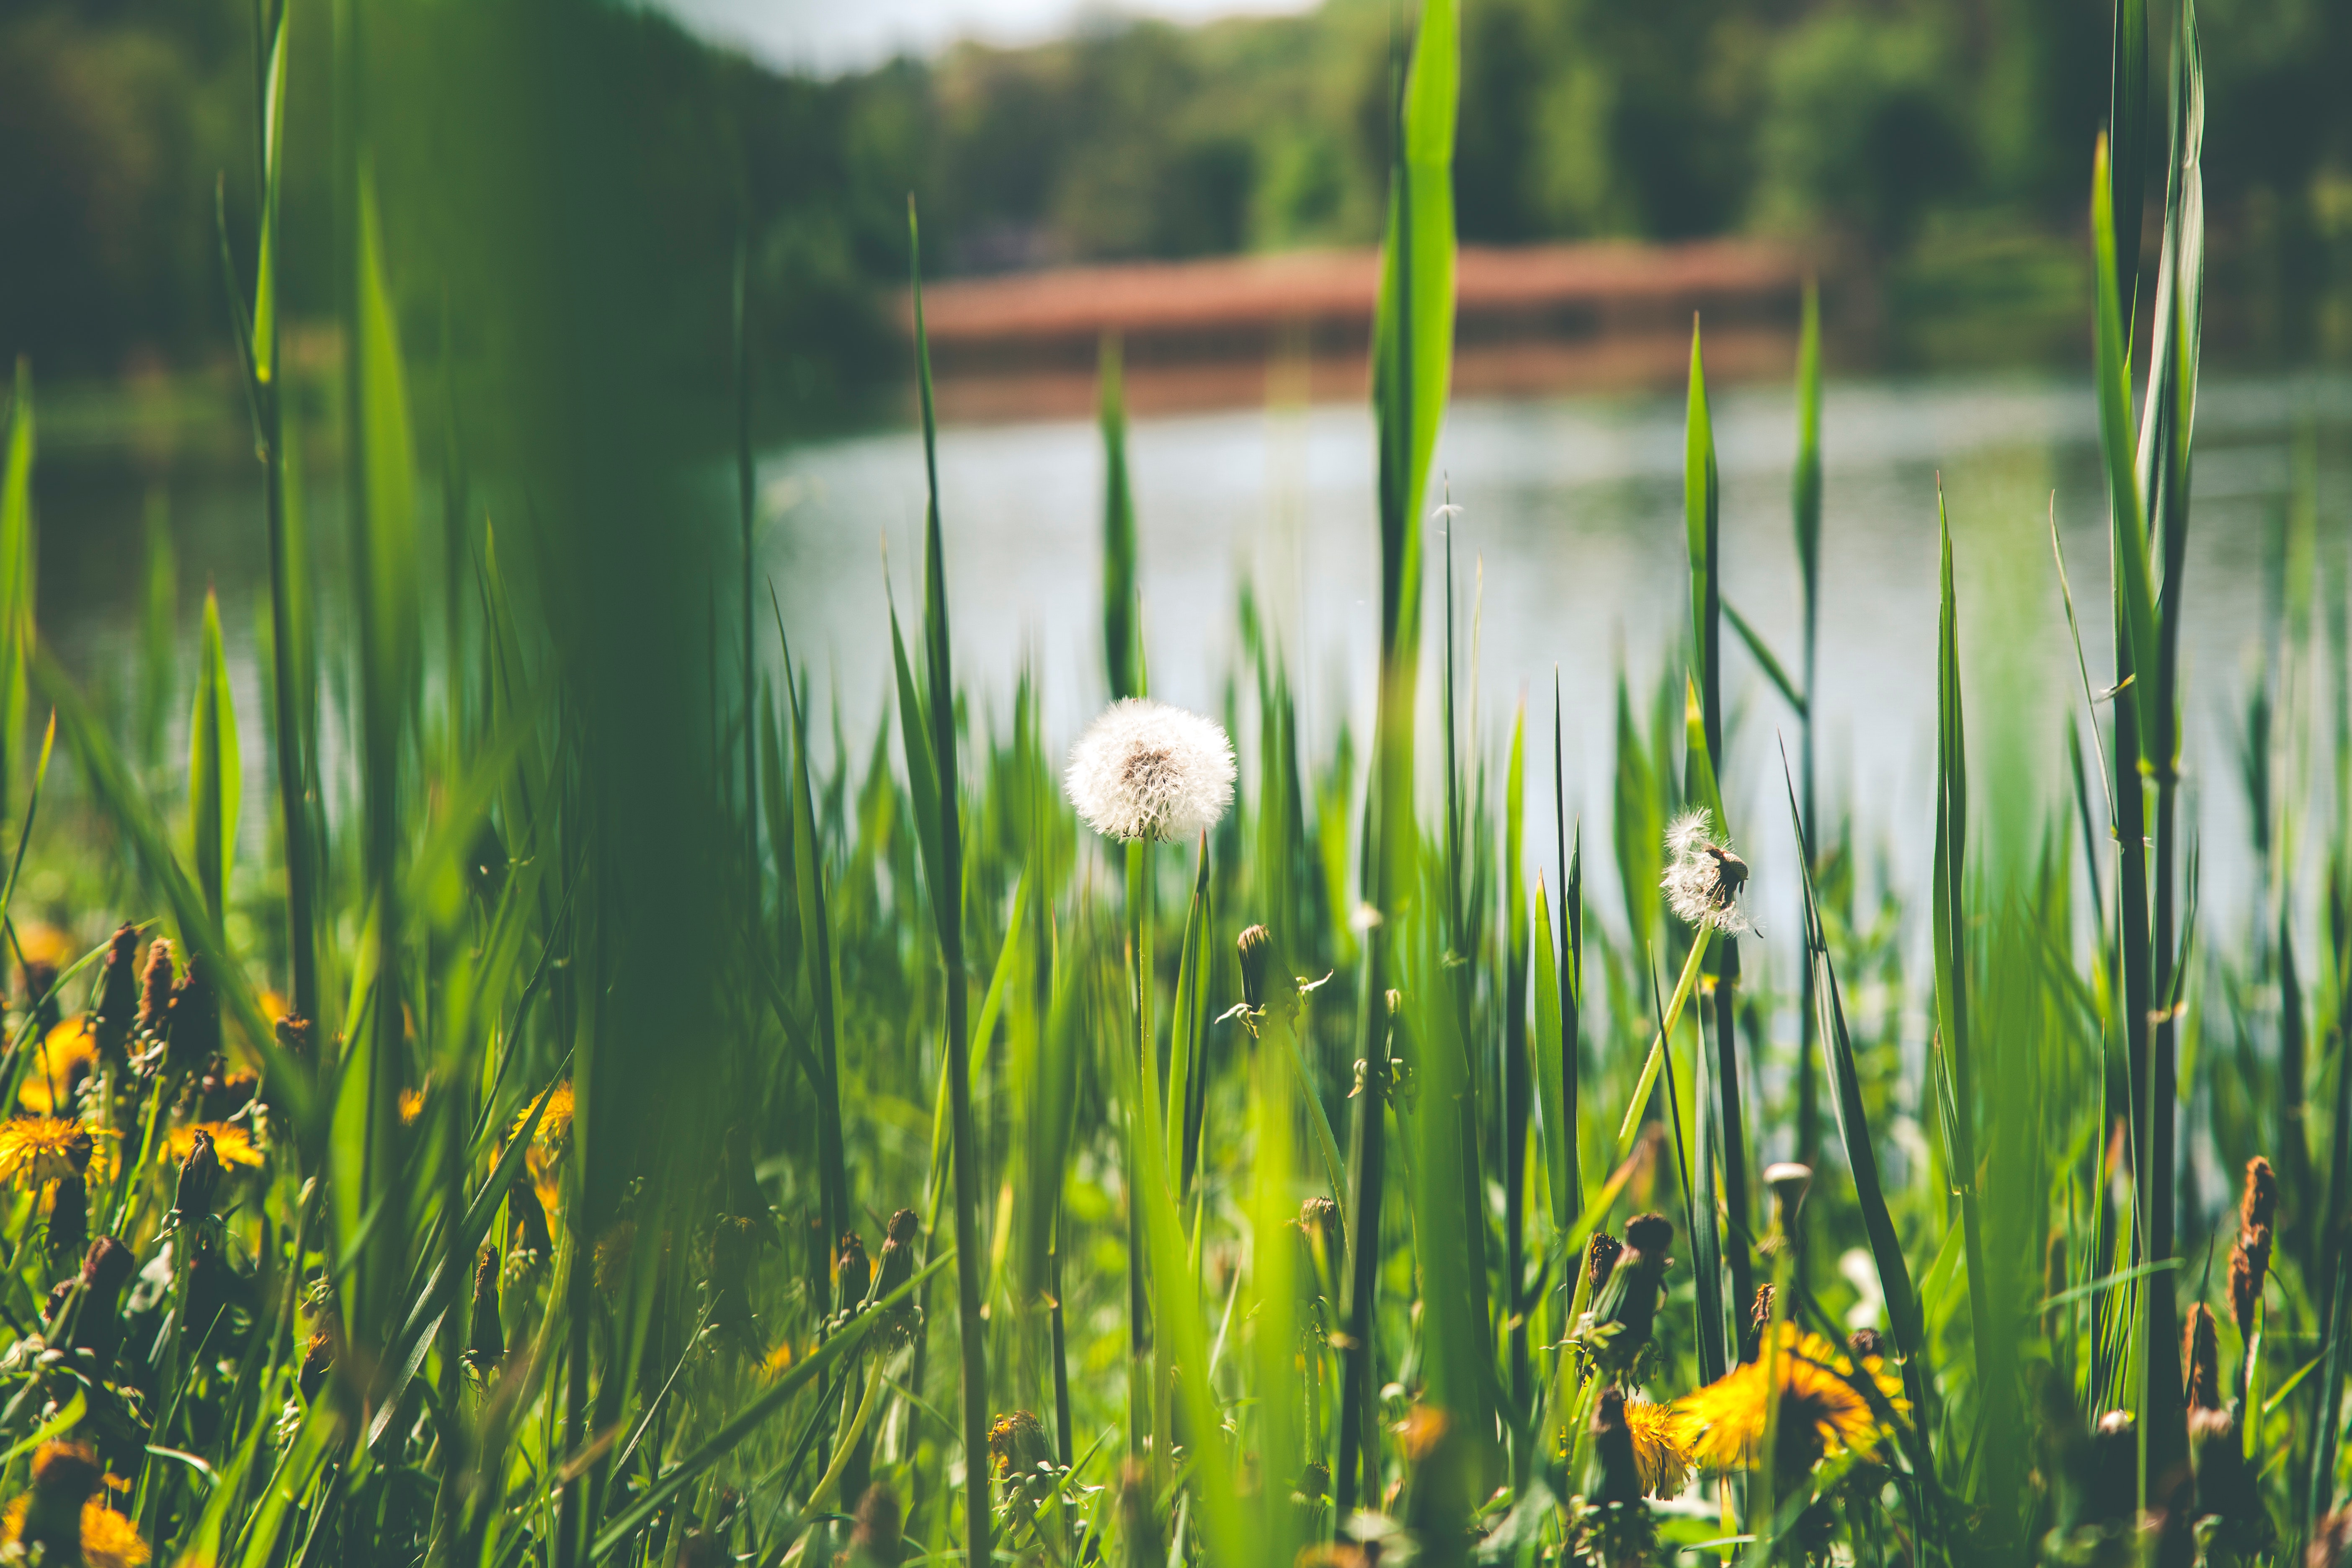
green, grass, plant, natural environment, flower, grass family, spring, water, meadow, flowering plant, wildflower, phragmites, grassland, sedge family, dandelion, plant stem, chrysopogon zizanioides